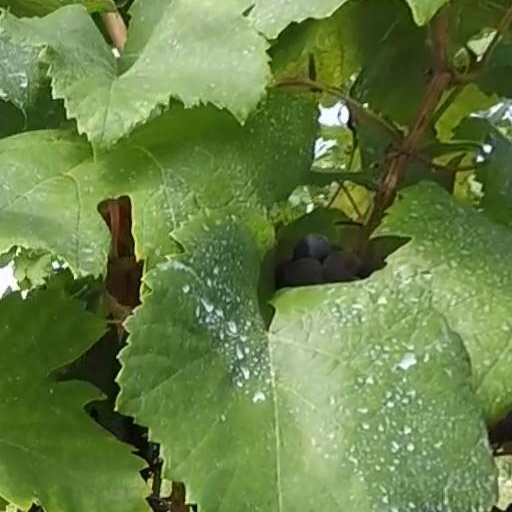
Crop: grape